Chandeleur Island Light

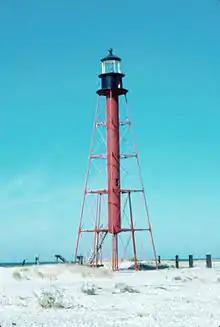
c. 1986

The Chandeleur Island Light was a lighthouse established in 1848 near the northern end of the Chandeleur Islands in the Gulf of Mexico, off the east coast of Louisiana. Hurricane Katrina destroyed the light in 2005.